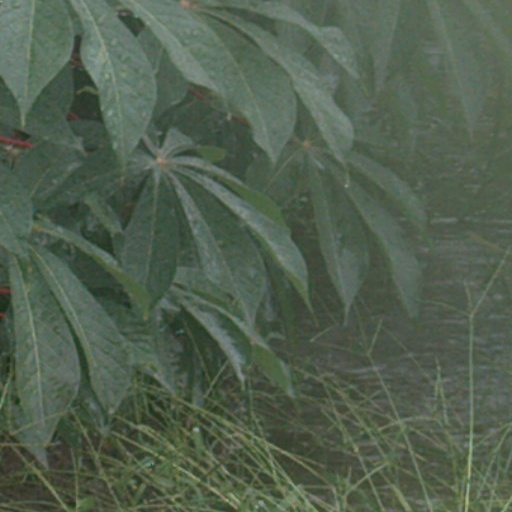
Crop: cassava